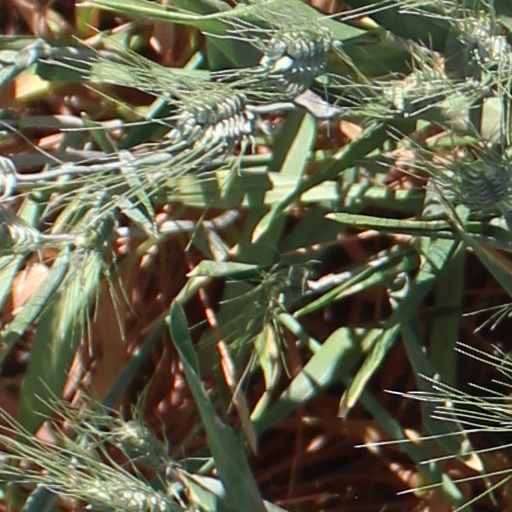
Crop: wheat